Propylhexedrine

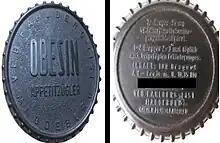
Obesin pill-case, manufactured by Fahlberg-List

Propylhexedrine has also seen use in Europe as an appetite suppressant, under the brand name Obesin. Obesin has been referenced in literature dating back to the 1950s. Obesin was manufactured by Fahlberg-List in East Germany from 1958 to around 1976. The discontinuation of Obesin was the result of increased regulatory restrictions on over-the-counter anorectics. These restrictions began to be imposed in 1974. Fahlberg-List itself dissolved in 1995.